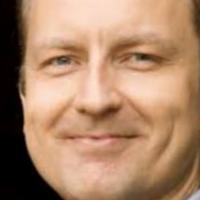
Age group: age 31-40